Patapan

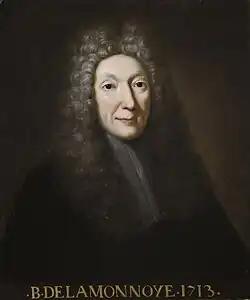
Bernard de la Monnoye

"Patapan" (or "Pat-a-pan") is a French Christmas carol in Burgundian dialect, later adapted into English. It was written by Bernard de la Monnoye (1641–1728) and first published in "Noël bourguignons" in 1720. Its original title is "Guillô, pran ton tamborin" ("Willie, Bring Your Little Drum" or "Willie, Take Your Little Drum").